Henry Stebbing

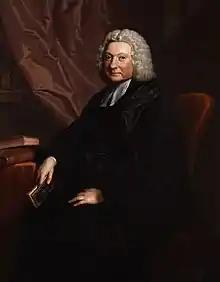
Henry Stebbing, 1757 portrait by Joseph Highmore.

Stebbing was known by contemporaries as a champion of Church of England orthodoxy. Among others he wrote against George Whitefield and Benjamin Hoadly, bishop of Bangor. His chief antagonist, however, was William Warburton, with whom he carried on a dispute for many years. Its origin was Stebbing's attack on Warburton's "Divine Legation of Moses".